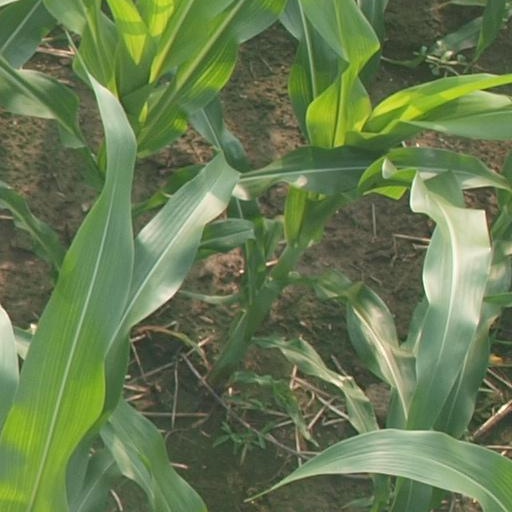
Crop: maize; corn